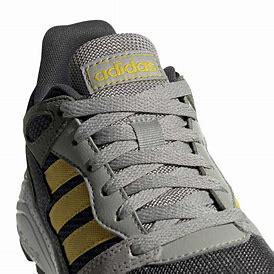
Brand: Adidas
Model: Crazychaos